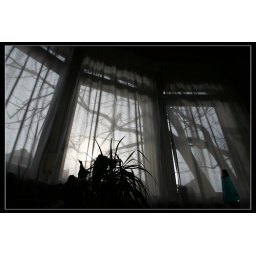
Taken inside my room. It's nice how the tree outside the windows forms itself over the all windows.